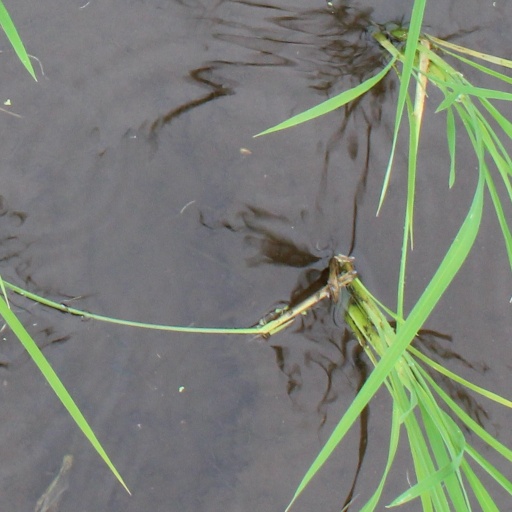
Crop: rice